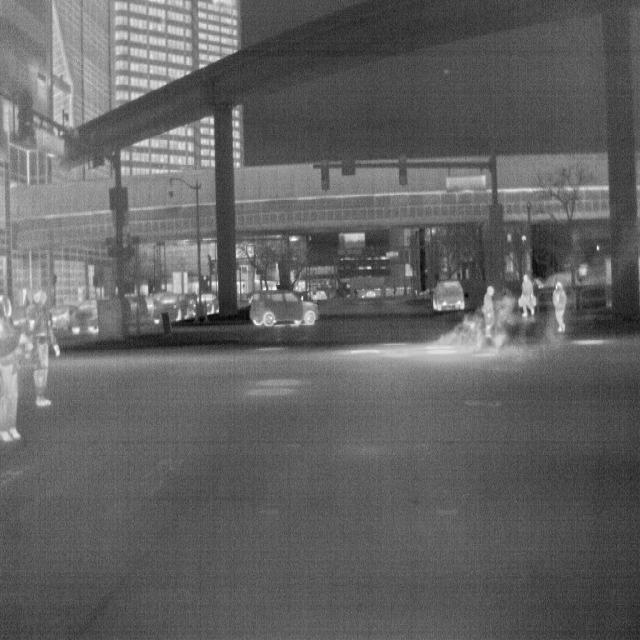
Detected objects:
label: person
label: person
label: person
label: person
label: person